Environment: real
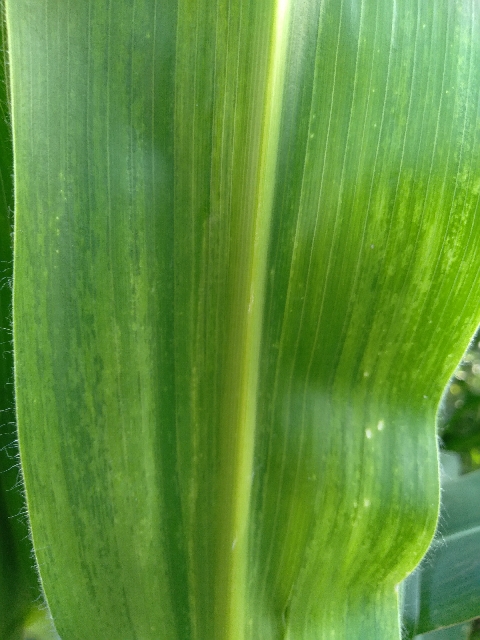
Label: lethal_necrosis